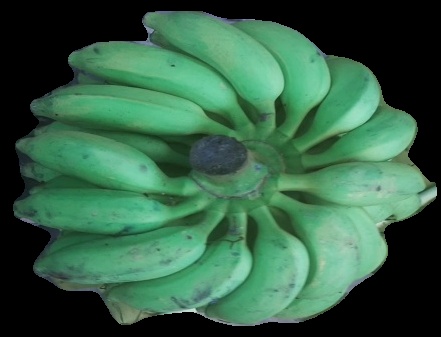
Variety: elakki-bale
Grade: grade2